Wuppertal

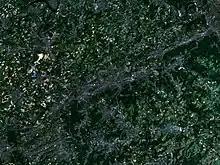
Wuppertal from space

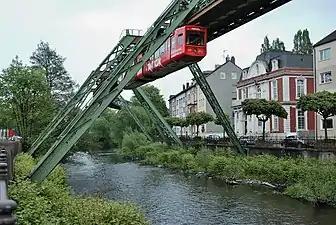
The Schwebebahn "floating tram" in Wuppertal-Barmen, suspended above the River Wupper

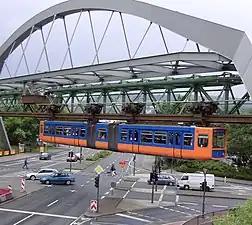
The Schwebebahn in Wuppertal-Elberfeld

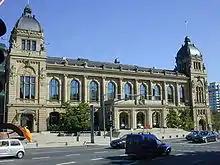
Concert Hall (Stadthalle) Wuppertal

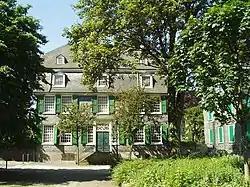
Engels House (Historisches Zentrum)

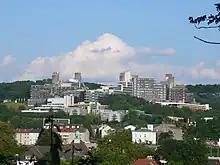
Wuppertal University

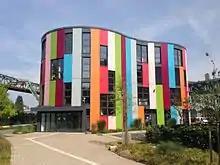
Junior Uni Campus, designed 2013 by the Wuppertal Architects Goedeking and Niedworok

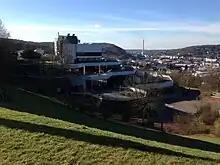
View from the university canteen in direction of the west part of Wuppertal-Elberfeld

Wuppertal is a city in North Rhine-Westphalia, in western Germany, with a population of 355,000. Wuppertal is the seventh-largest city in North Rhine-Westphalia and 17th-largest in Germany. It was founded in 1929 by the merger of Elberfeld, Barmen, Ronsdorf, Cronenberg and Vohwinkel, and was initially called "Barmen-Elberfeld" before adopting its present name in 1930. It is the capital and largest city of the Bergisches Land.